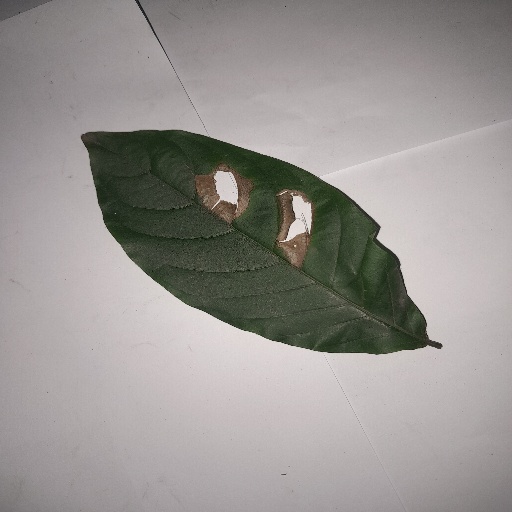
Species: HariTaki
Leaf condition: Bacterial Spot